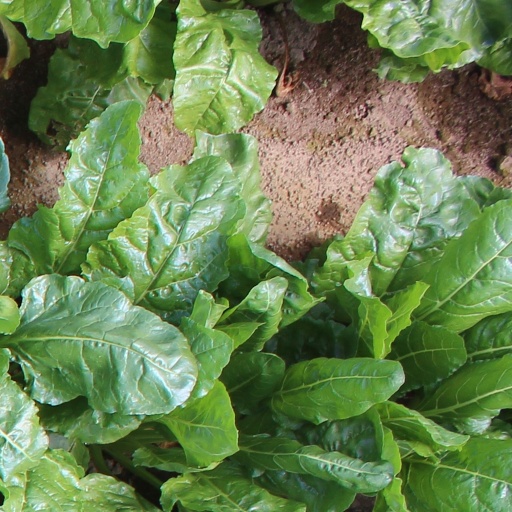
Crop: sugar beet